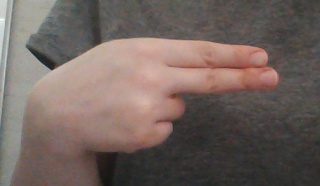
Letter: ain